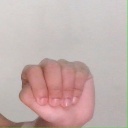
अक्षर: ठ